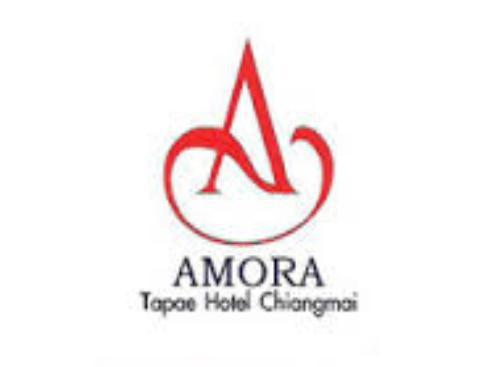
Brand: Amora
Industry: Food